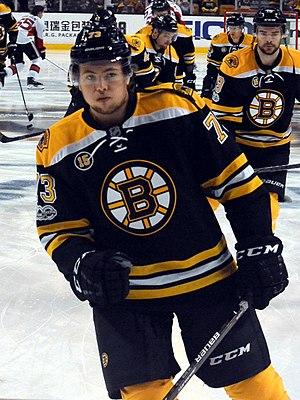
Charles McAvoy, dit Charlie McAvoy, est un joueur professionnel américain de hockey sur glace. Il évolue au poste de défenseur.